Sinbad (dog)

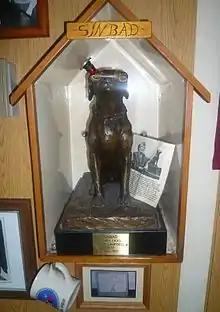
Statue of Sinbad on the mess deck of the .

After spending 11 years with the "Campbell"s crew, mostly at sea, Sinbad was taken ashore at the Barnegat Light station in New Jersey, and listed as honorably discharged from the Coast Guard on 21 September 1948, and on "inactive duty". Once described by "Life" magazine as "an old sea dog [who] has favorite bars and plenty of girls in every port", Sinbad lived another three years quietly ashore, frequenting Kubel's bar on Seventh (the only bar) in Barnegat Light and looking out to sea from the station.